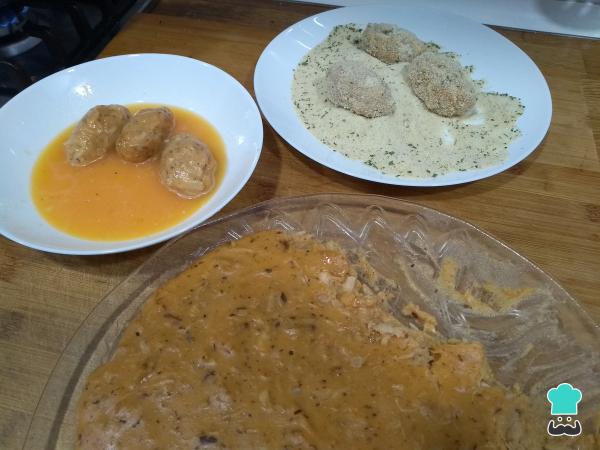
Una vez hecha la bechamel, debes dejar que se enfríe durante 2 horas para que tome una mayor solidez y puedas trabajar la masa con facilidad. Una vez fría, forma las croquetas de pollo y queso con tus manos y pásalas por huevo batido y pan rallado, en este orden. Si tienes pan rallado con perejil y ajo mucho mejor.Truco: para que queden más crujientes puedes hacer un segundo rebozado.